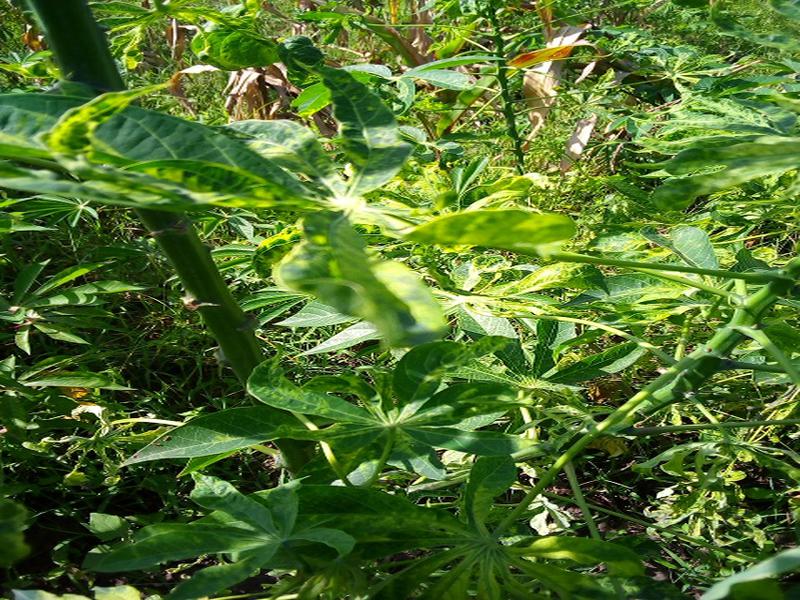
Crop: cassava
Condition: mosaic_disease